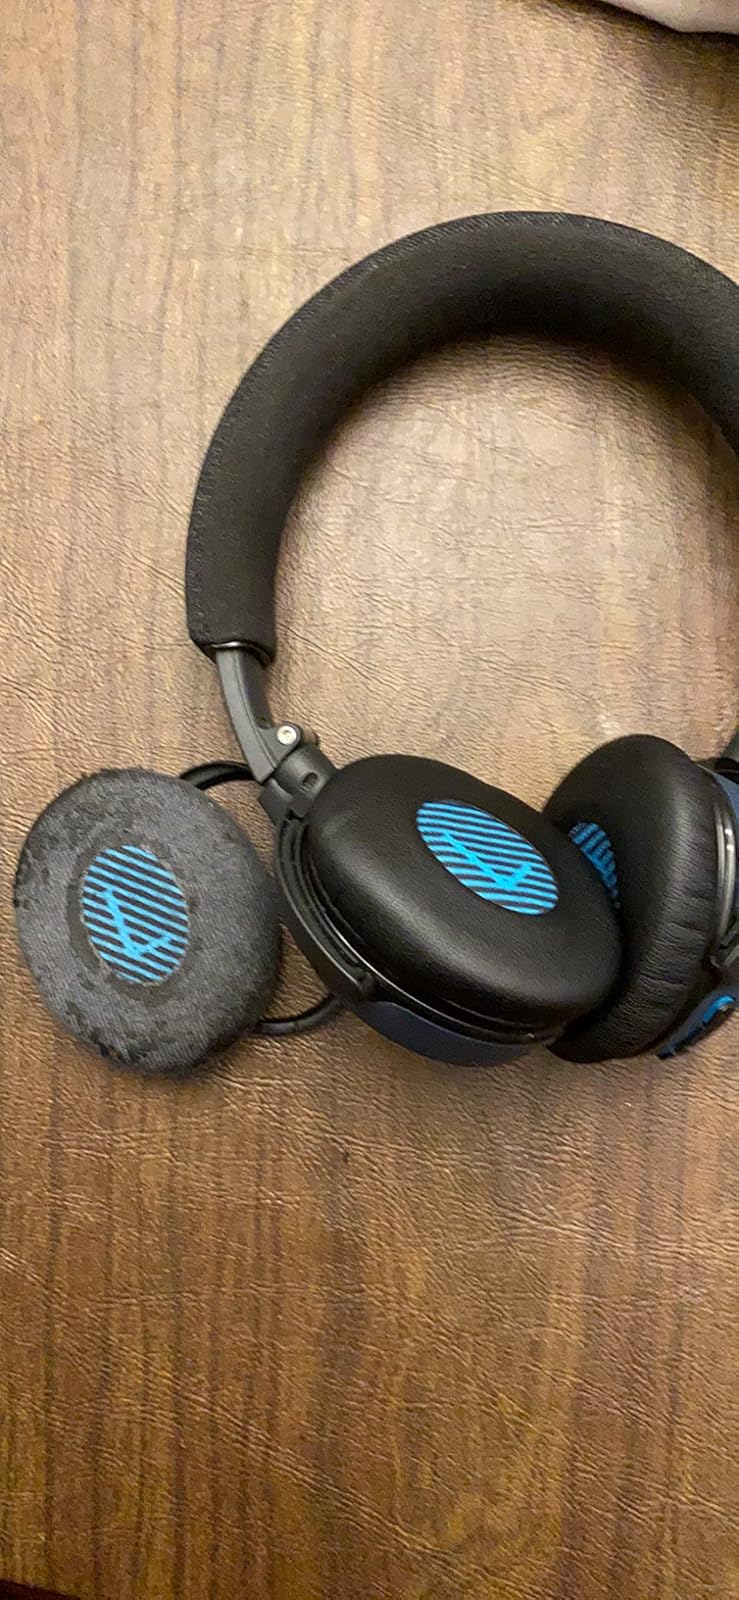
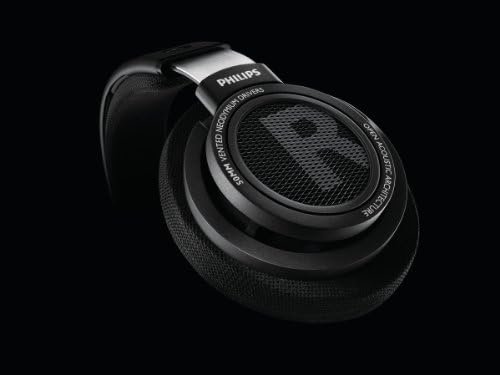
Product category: headphones
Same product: no